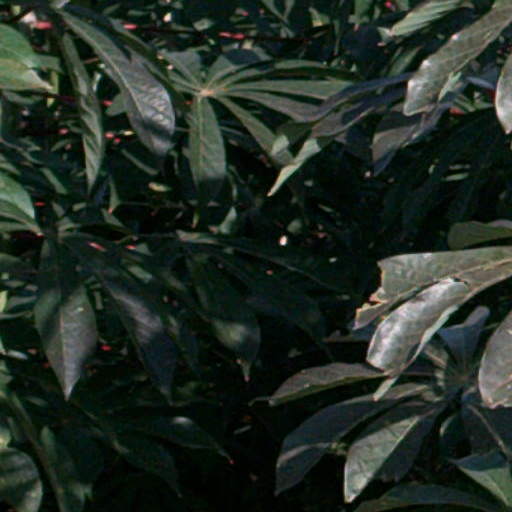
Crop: cassava